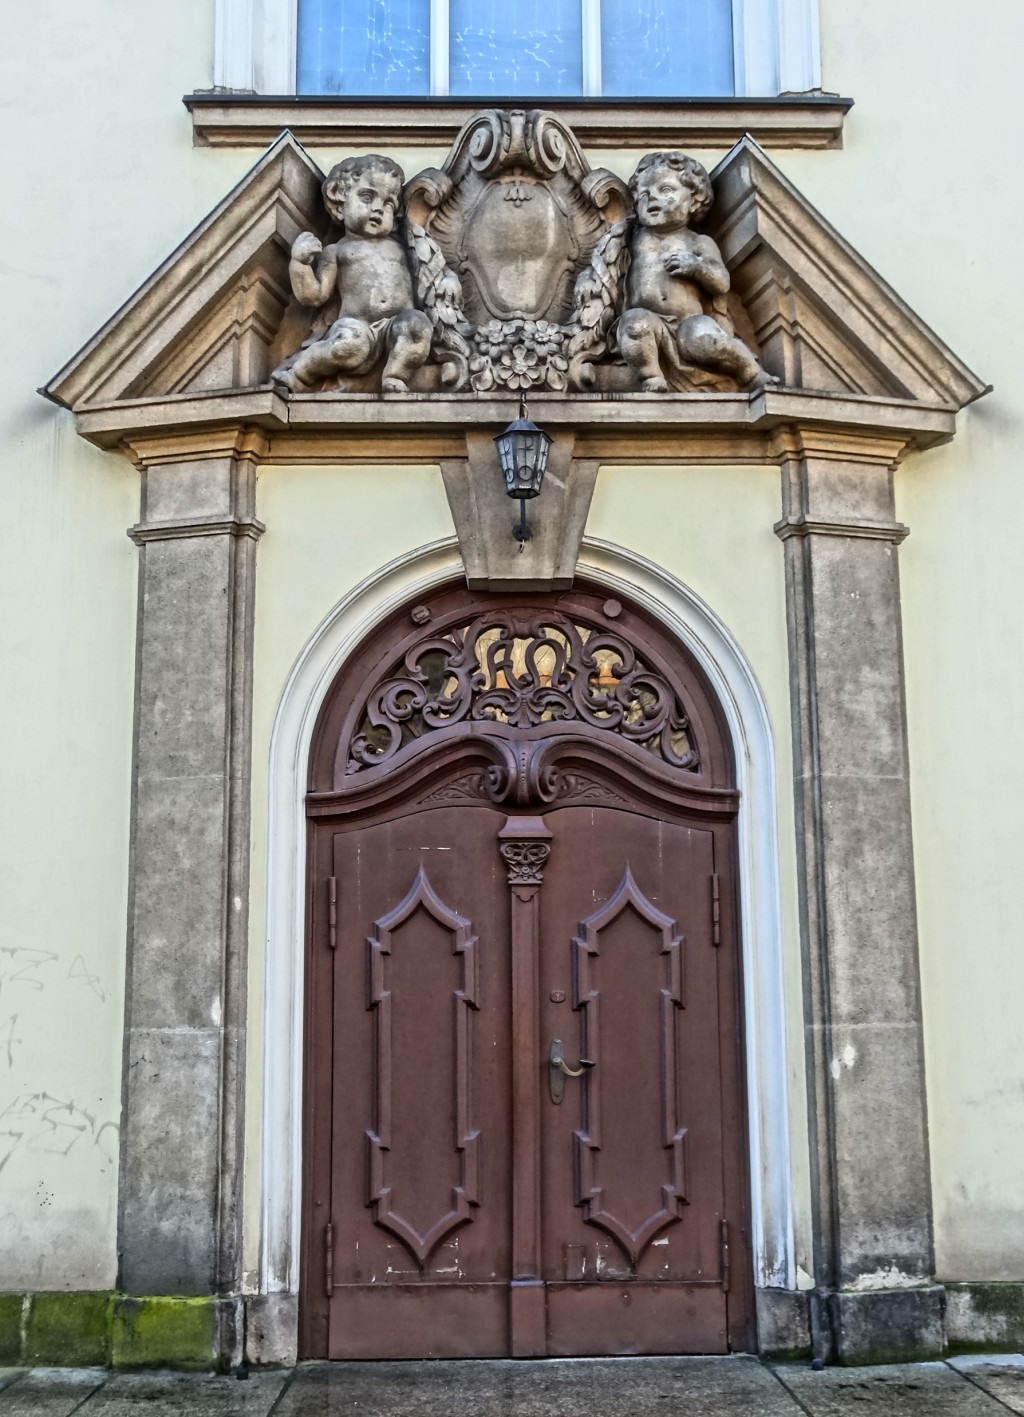
architecture, building, arch, facade, church, chapel, exterior, historic, door, place of worship, religious, synagogue, portal, sacred heart church, bydgoszcz